HD 75747

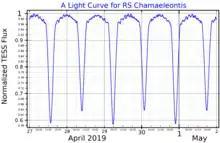
A light curve for RS Chamaeleontis, plotted from "TESS" data

HD 75747 was known to be variable since 1960 based on observations by A. W. J. Cousins. The system was first observed as an eclipsing binary in 1967 by astronomers P. A. T. Wild and H. C. Lagerweij. J. Andersen deduced a circular orbit with a period of 1.66 days for the system. Subsequent observations revealed that one of the components as a δ Scuti variable. RS Cha is an Algol-type eclipsing binary ranging from 6.02 to 6.58 or 6.68 within 1.6699 days, depending on the eclipse. This system is part of the η Chamaeleontis association, a group of young stars moving with Eta Cha, and Eta Cha is just eight arc-minutes to the northwest of RS Cha.